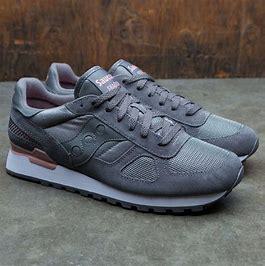
Brand: Saucony
Model: Shadow Original